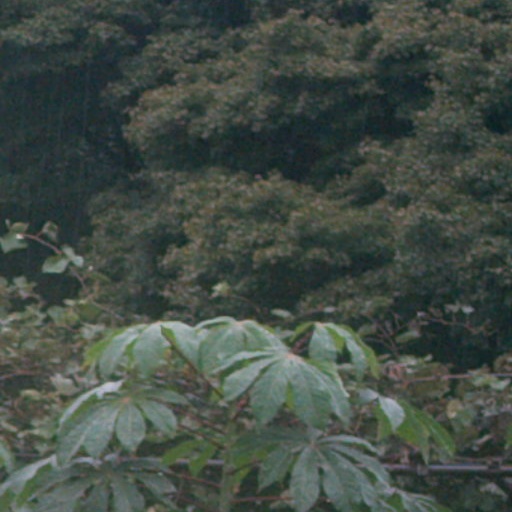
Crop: cassava